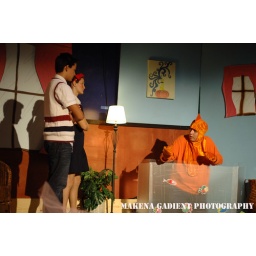
cat in the hat 23